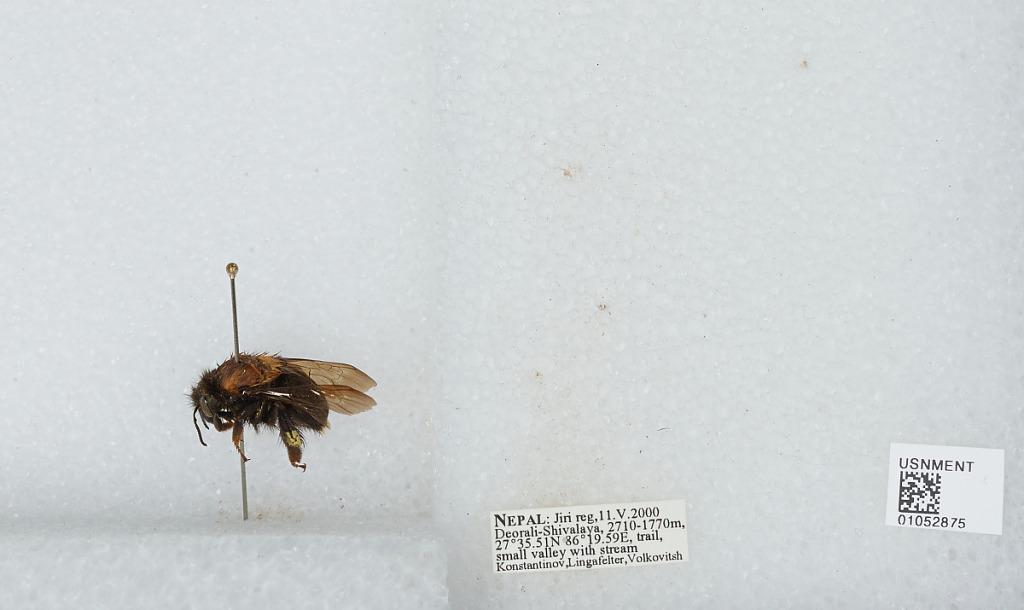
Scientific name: Bombus sp.
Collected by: Konstantinov, Lingafelter & Volkovitsh
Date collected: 2000-5-11
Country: Nepal
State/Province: Central Region
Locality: Deorali-Shivalaya, Jiri Region